Elijah Stephens

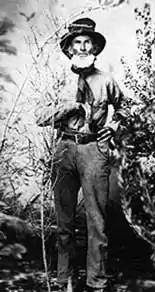
Only known image of Elijah Stephens. Taken in San Jose. (ca. 1860)

Elijah Stephens also spelled Elisha Stevens was a blacksmith and trapper who was born in South Carolina. In 1844, he left Council Bluffs, Iowa as the captain of the Stephens-Townsend-Murphy Party, the first wagon train to cross the Sierra Nevada mountains into Alta California. He then moved to Cupertino, California, in 1848. Stevens Creek (then called "Cupertino Creek") is named after him.